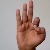
The image shows a hand gesture representing the letter 'F' in Indian Sign Language.